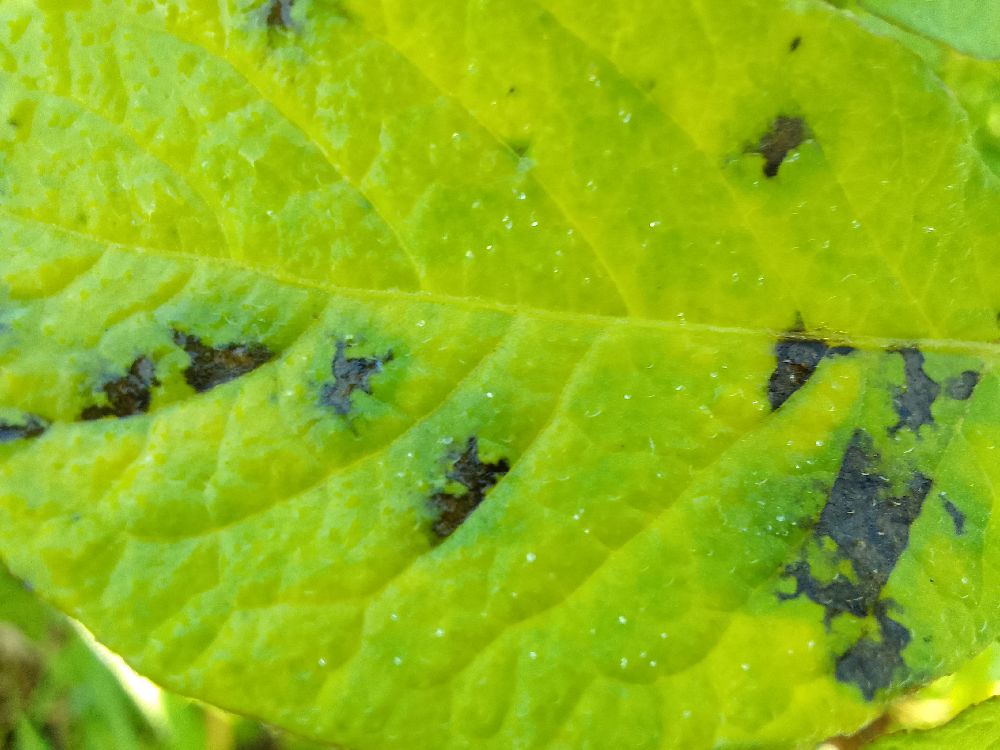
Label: Early blight